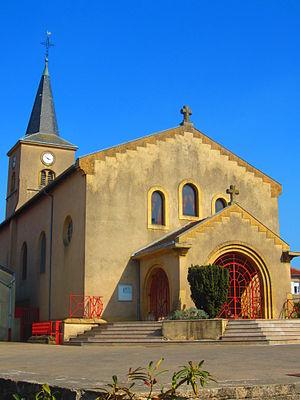
Eglise Ste Marie Chenes
Sainte-Marie-aux-Chênes est une commune française située dans le département de la Moselle, en région Grand Est, à une quinzaine de kilomètres de Metz.